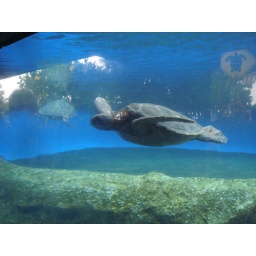
I loves me some turtle pictures! (as well as the turtle crossing sign in the background)